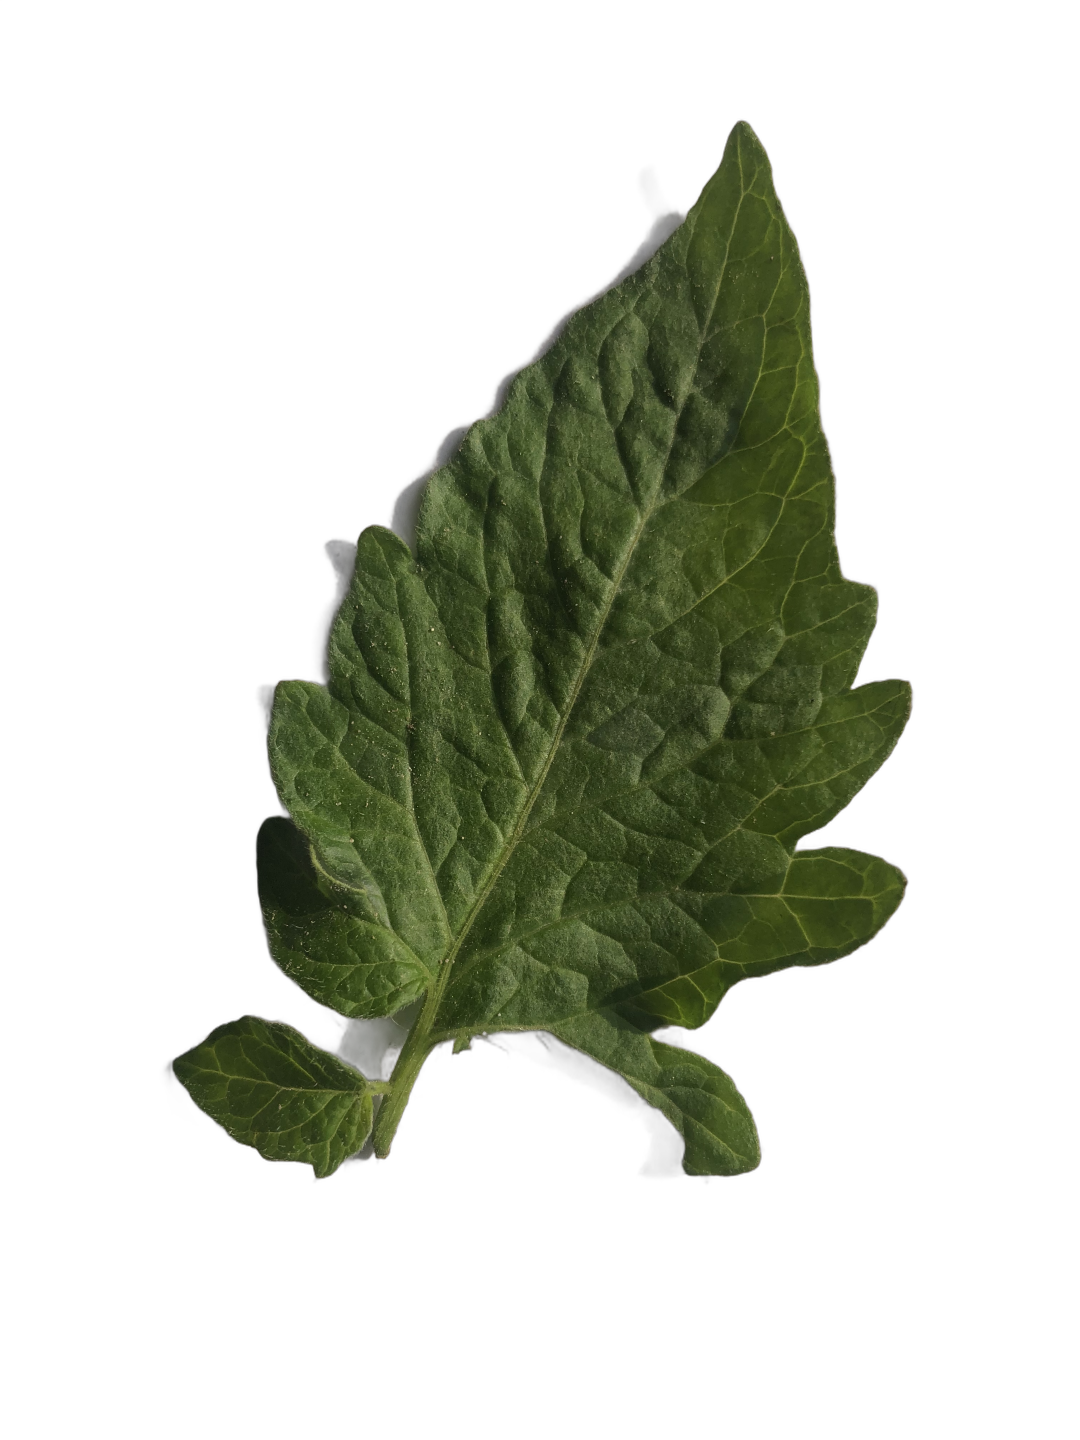
Crop: Tomato
Label: Healthy